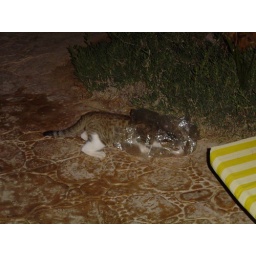
A cat in a bag